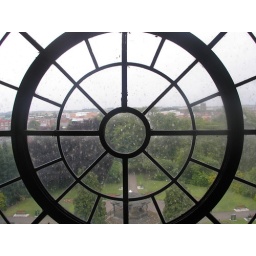
A window in the Carillon tower with a view of Queen's park.